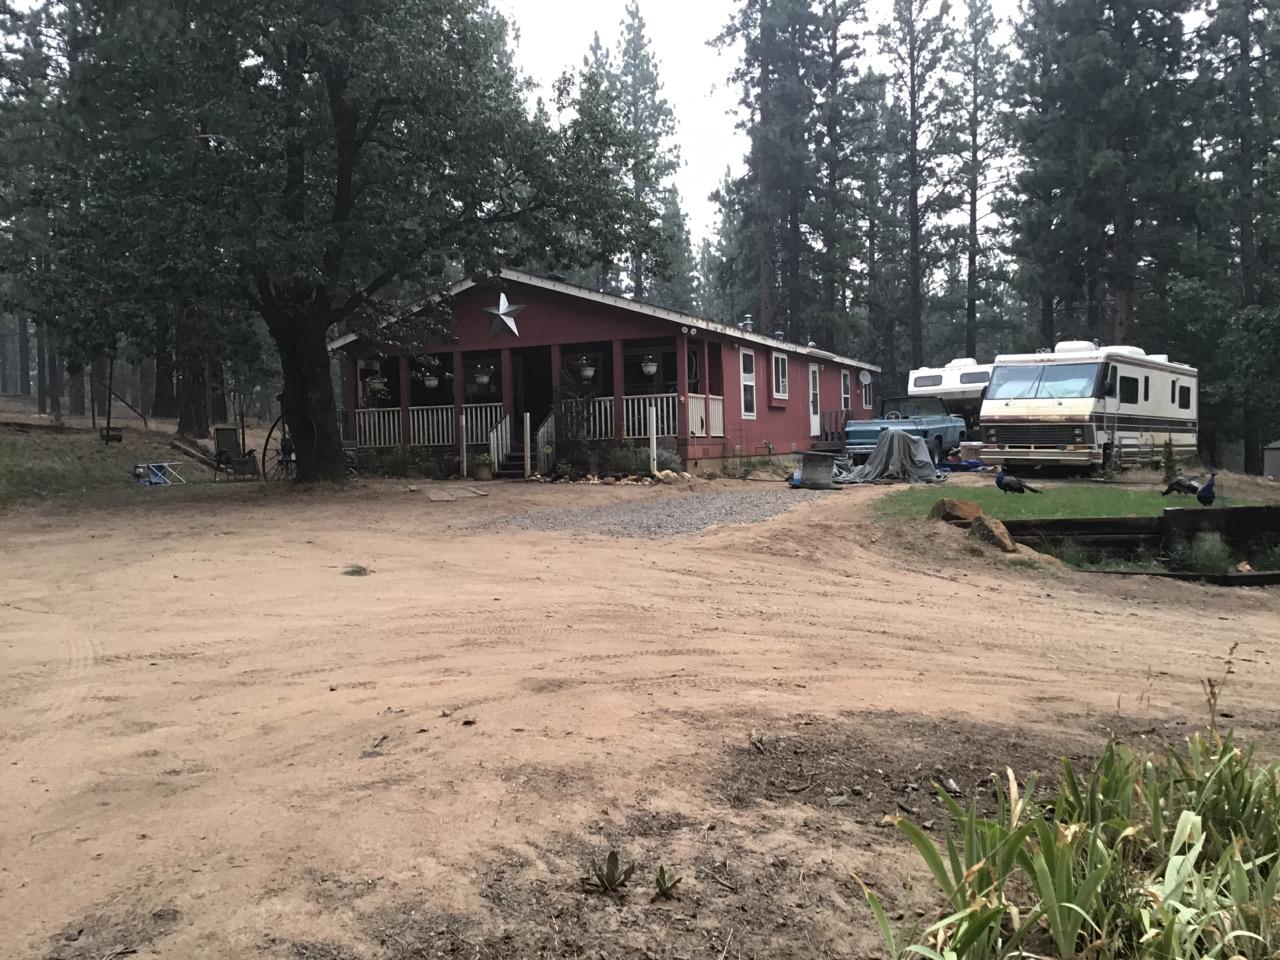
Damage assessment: no_damage